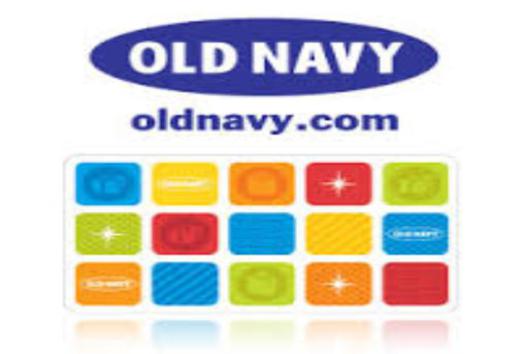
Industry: Clothes